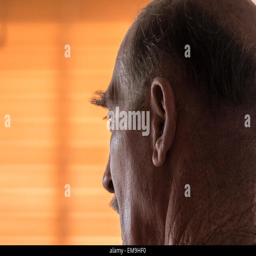
head shot of an elderly man turned away , showing an extremely long , bushy eyebrow